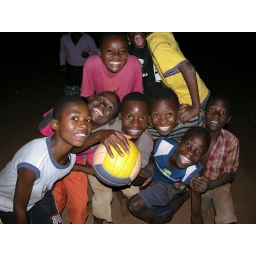
The boys who regularly played soccer in front of my house in Mbilwi